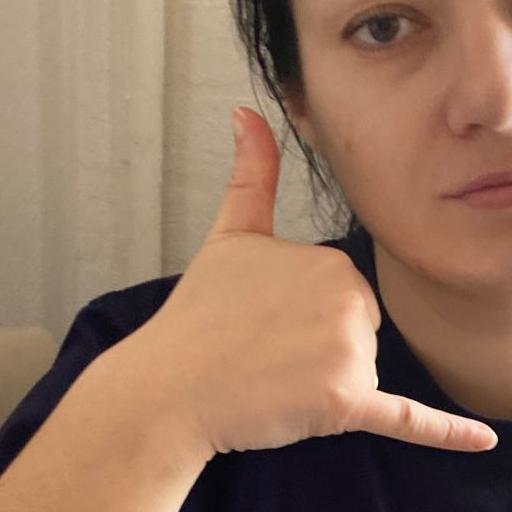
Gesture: call